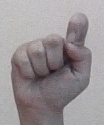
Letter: fa